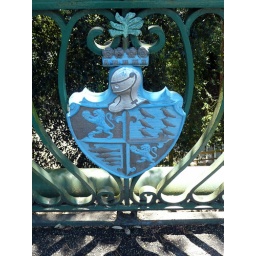
On the road bridge over Middle Chine